Pengerang

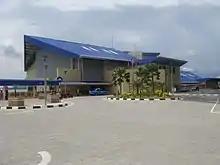
Tanjung Pengelih Jetty Terminal

The main road is provided by Route 92, from Kota Tinggi to the main settlement of Sungai Rengit.